Rajkumar Singhajit Singh

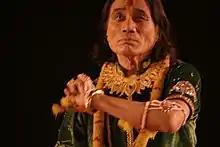
Raj Kumar Singhajit Singh performing in Delhi, 2020

Rajkumar Singhajit Singh was born in a family of dancers and musicians in Manipur. Early in life, he was fortunate to receive his dance education from the finest gurus of Manipuri dance, starting with ‘Guru Ojha Iboton Singh’ (1942–46) for Pung (drum), followed by ‘Guru Amubi Singh’ (1948–54) – Jagoi; ‘Guru Thambal Angou Singh’ (1950–52) - Kartal Chalom; ‘Guru Chauba Singh’ (1952–53) - Kartal Chalom; and with ‘Guru Ojha Gaura Singh’ (1952–53) from whom he learned the martial arts with Sword & Spear, and soon established himself as a dancer, choreographer and artist of repute.